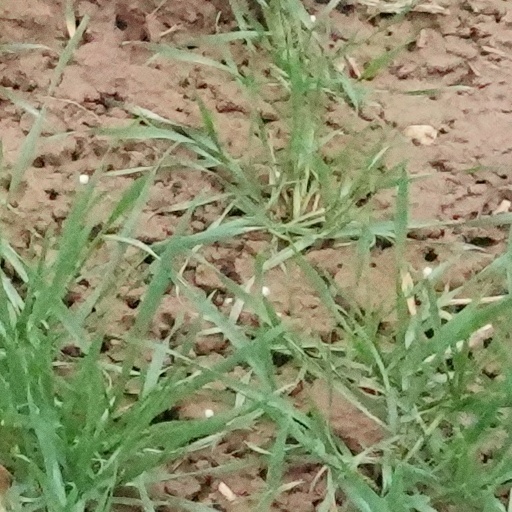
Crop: wheat